SYRANO

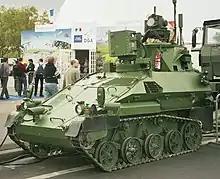

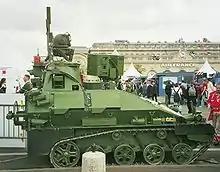

SYRANO ("Système Robotisé d'Acquisition pour la Neutralisation d'Objectifs", "Robotic acquisition system for neutralization of targets") is the first operational battlefield robot of the French military.